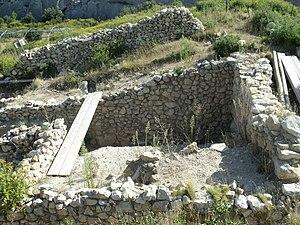
Maisons, Caisses de Jean-Jean. Mouriès, France.
L'oppidum des Caisses de Jean-Jean est un site archéologique situé au nord de la commune de Mouriès, dans les Bouches-du-Rhône. Il remonte à l'époque protohistorique. Il a fait l'objet des fouilles de l'archéologue Fernand Benoit de 1935 à 1942. Il s'agit d'un oppidum situé dans une cuvette entourée de deux barres rocheuses calcaires au nord et au sud qui se rejoignent à l'est pour former une acropole. Des fortifications de plusieurs époques y ont été identifiées, attestant du peuplement de cet oppidum du VIᵉ au Iᵉʳ siècle av. J.-C.